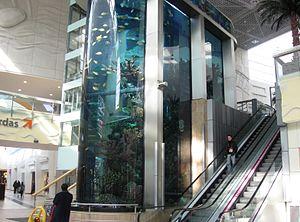
Un aquarium public est un établissement ouvert au public pour l'observation des espèces aquatiques dans des aquariums exposés dans un but commercial ou éducatif.